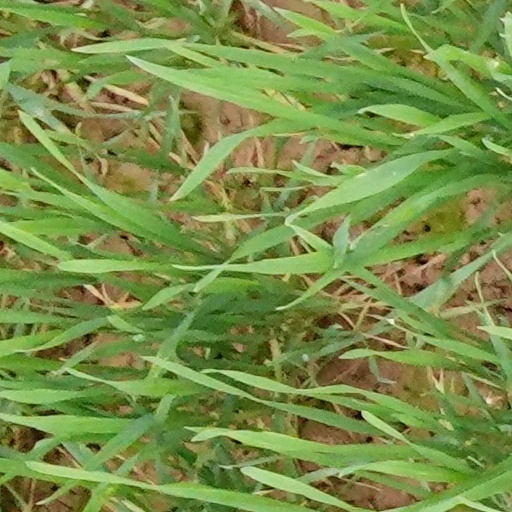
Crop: wheat